Samuel B. Cooper

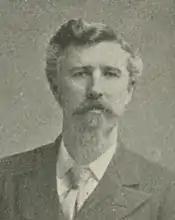

Samuel Bronson Cooper (May 30, 1850 – August 21, 1918) was a United States representative from Texas and a Member of the Board of General Appraisers.